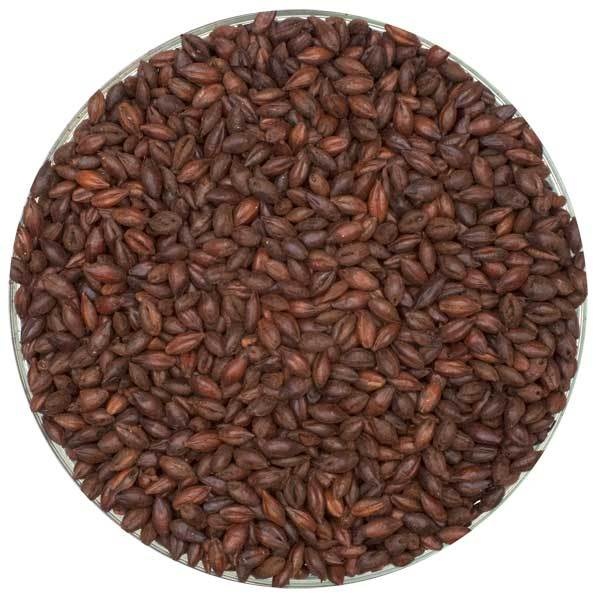
Simpsons English Chocolate Malt 1 lb
Finest malts from the British Isles. This chocolate malt from the UK is made from malted barley that is highly roasted, though not as high as black malt, to achieve a rich dark color with roasty hints of black coffee and bittersweet chocolate. This malt adds color and flavor to a wide variety of dark beer styles and is a classic malt for stout, porter, or brown ale. At small percentages it gives a brown color and mild roasted flavor while larger amounts deliver strong bittersweet chocolate and near black color. 400-490°L
Brand: Simpsons
Category: Arts & Entertainment > Hobbies & Creative Arts > Homebrewing & Winemaking Supplies > Beer Brewing Grains & Malts > Roasted Malt